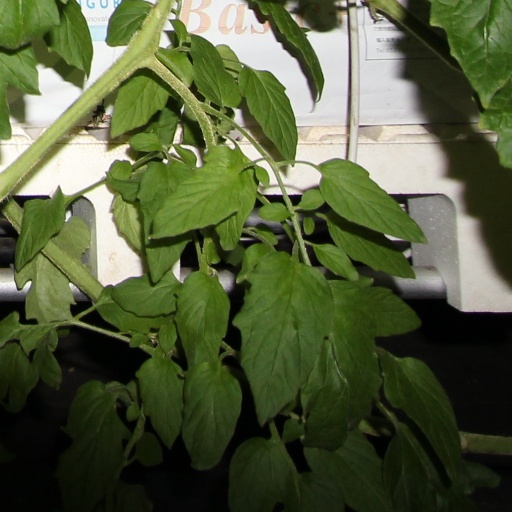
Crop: tomato